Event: Nepal Earthquake
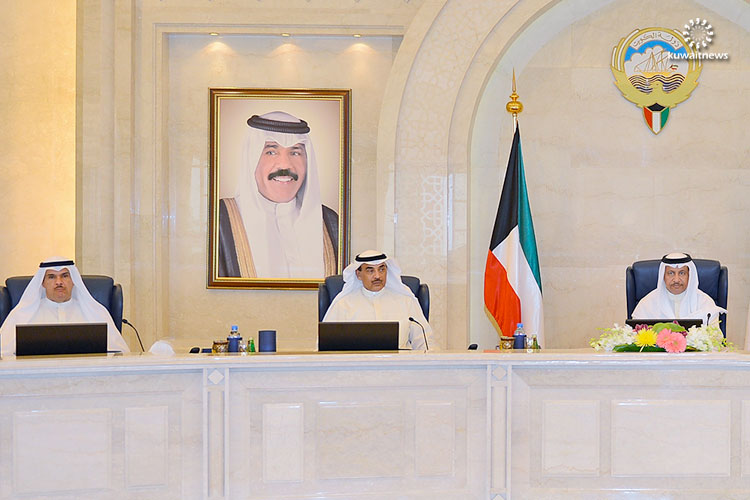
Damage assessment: no_damage